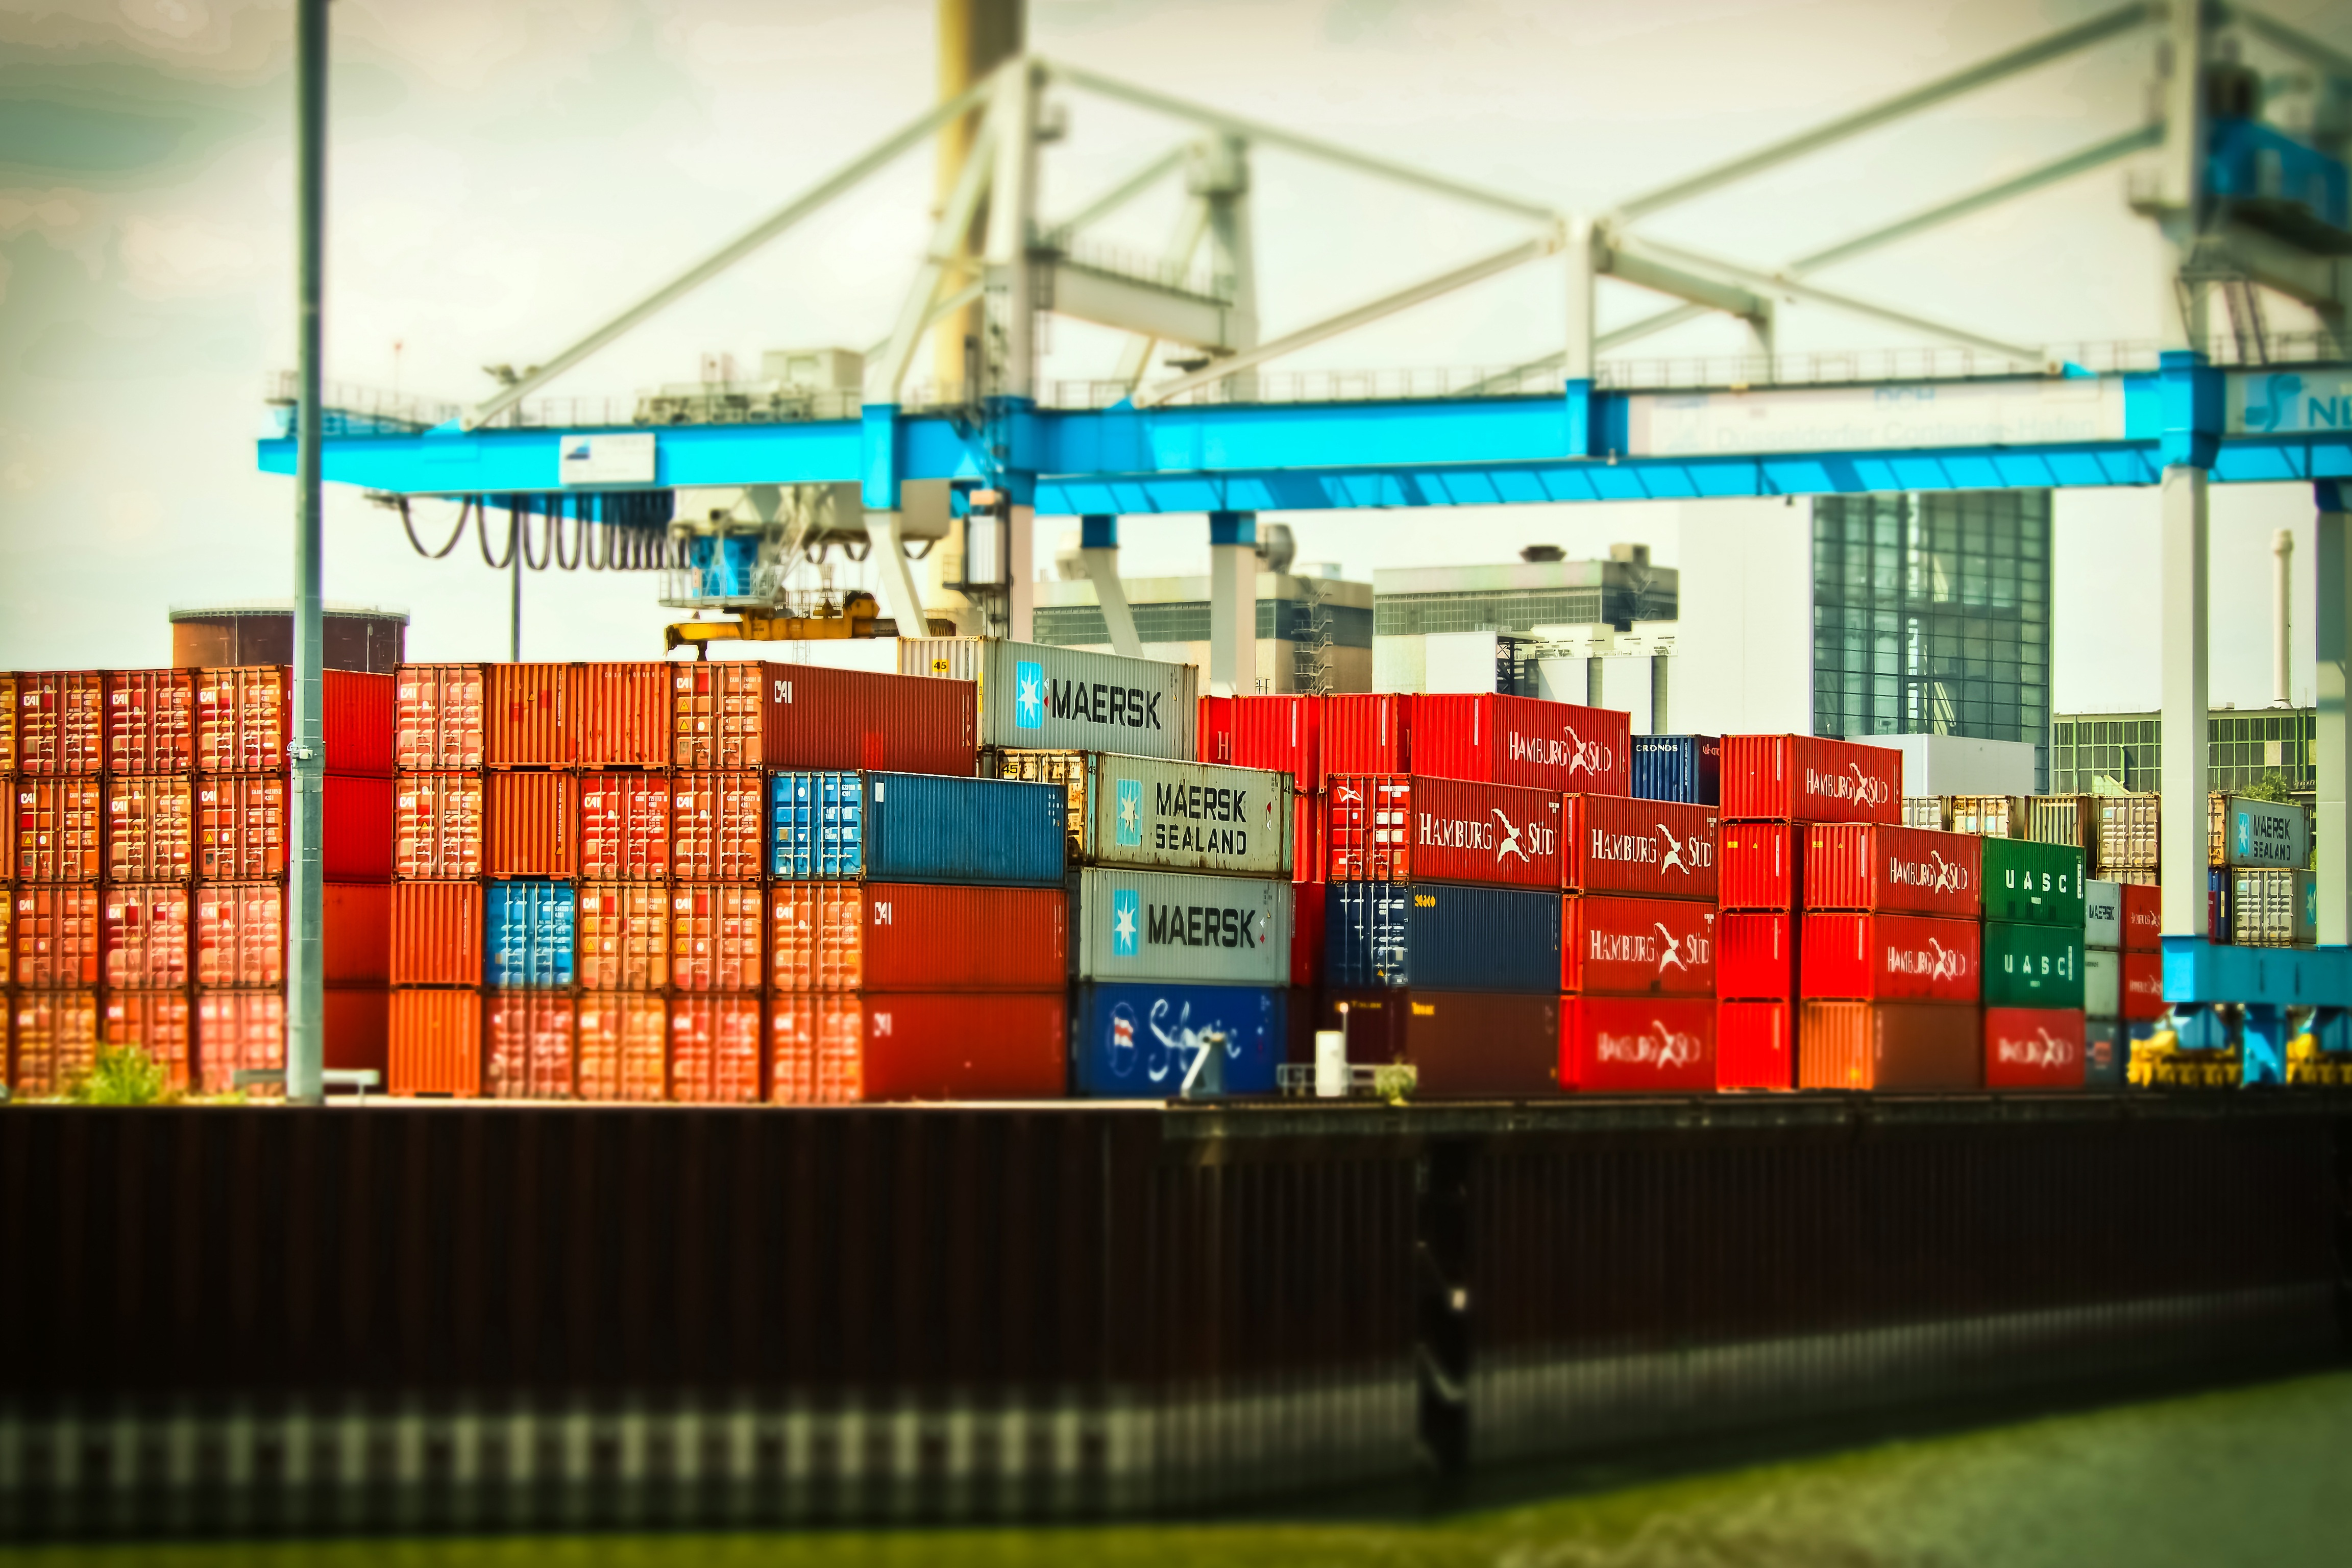
water, traffic, transport, vehicle, color, industry, port, public transport, energy, storage, shipping container, container, terminal, infrastructure, cargo, crane, shipping, charge, rhine, harbour cranes, container ship, tilt shift, inland waterway transport, loading crane, container terminal, container handling, trade in goods, dusseldorf, rhine cruises, transport of goods, inland port, marketing hub, neuss, display device